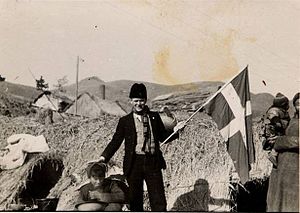
Bernhard Arp Sindberg
Bernhard Sindberg under en inspektion i hans flygtningelejr i det nordlige Nanjing.
"Berhard Arp Sindberg af kineserne også kaldet ""Mr. Xin"", ""vor frelser"", ""den skinnende Buddha"" og ""den største dansker"", var født i Aarhus og drog ud i verdenen som 17-årig og levede det meste af sit liv i USA, hvor han også døde.